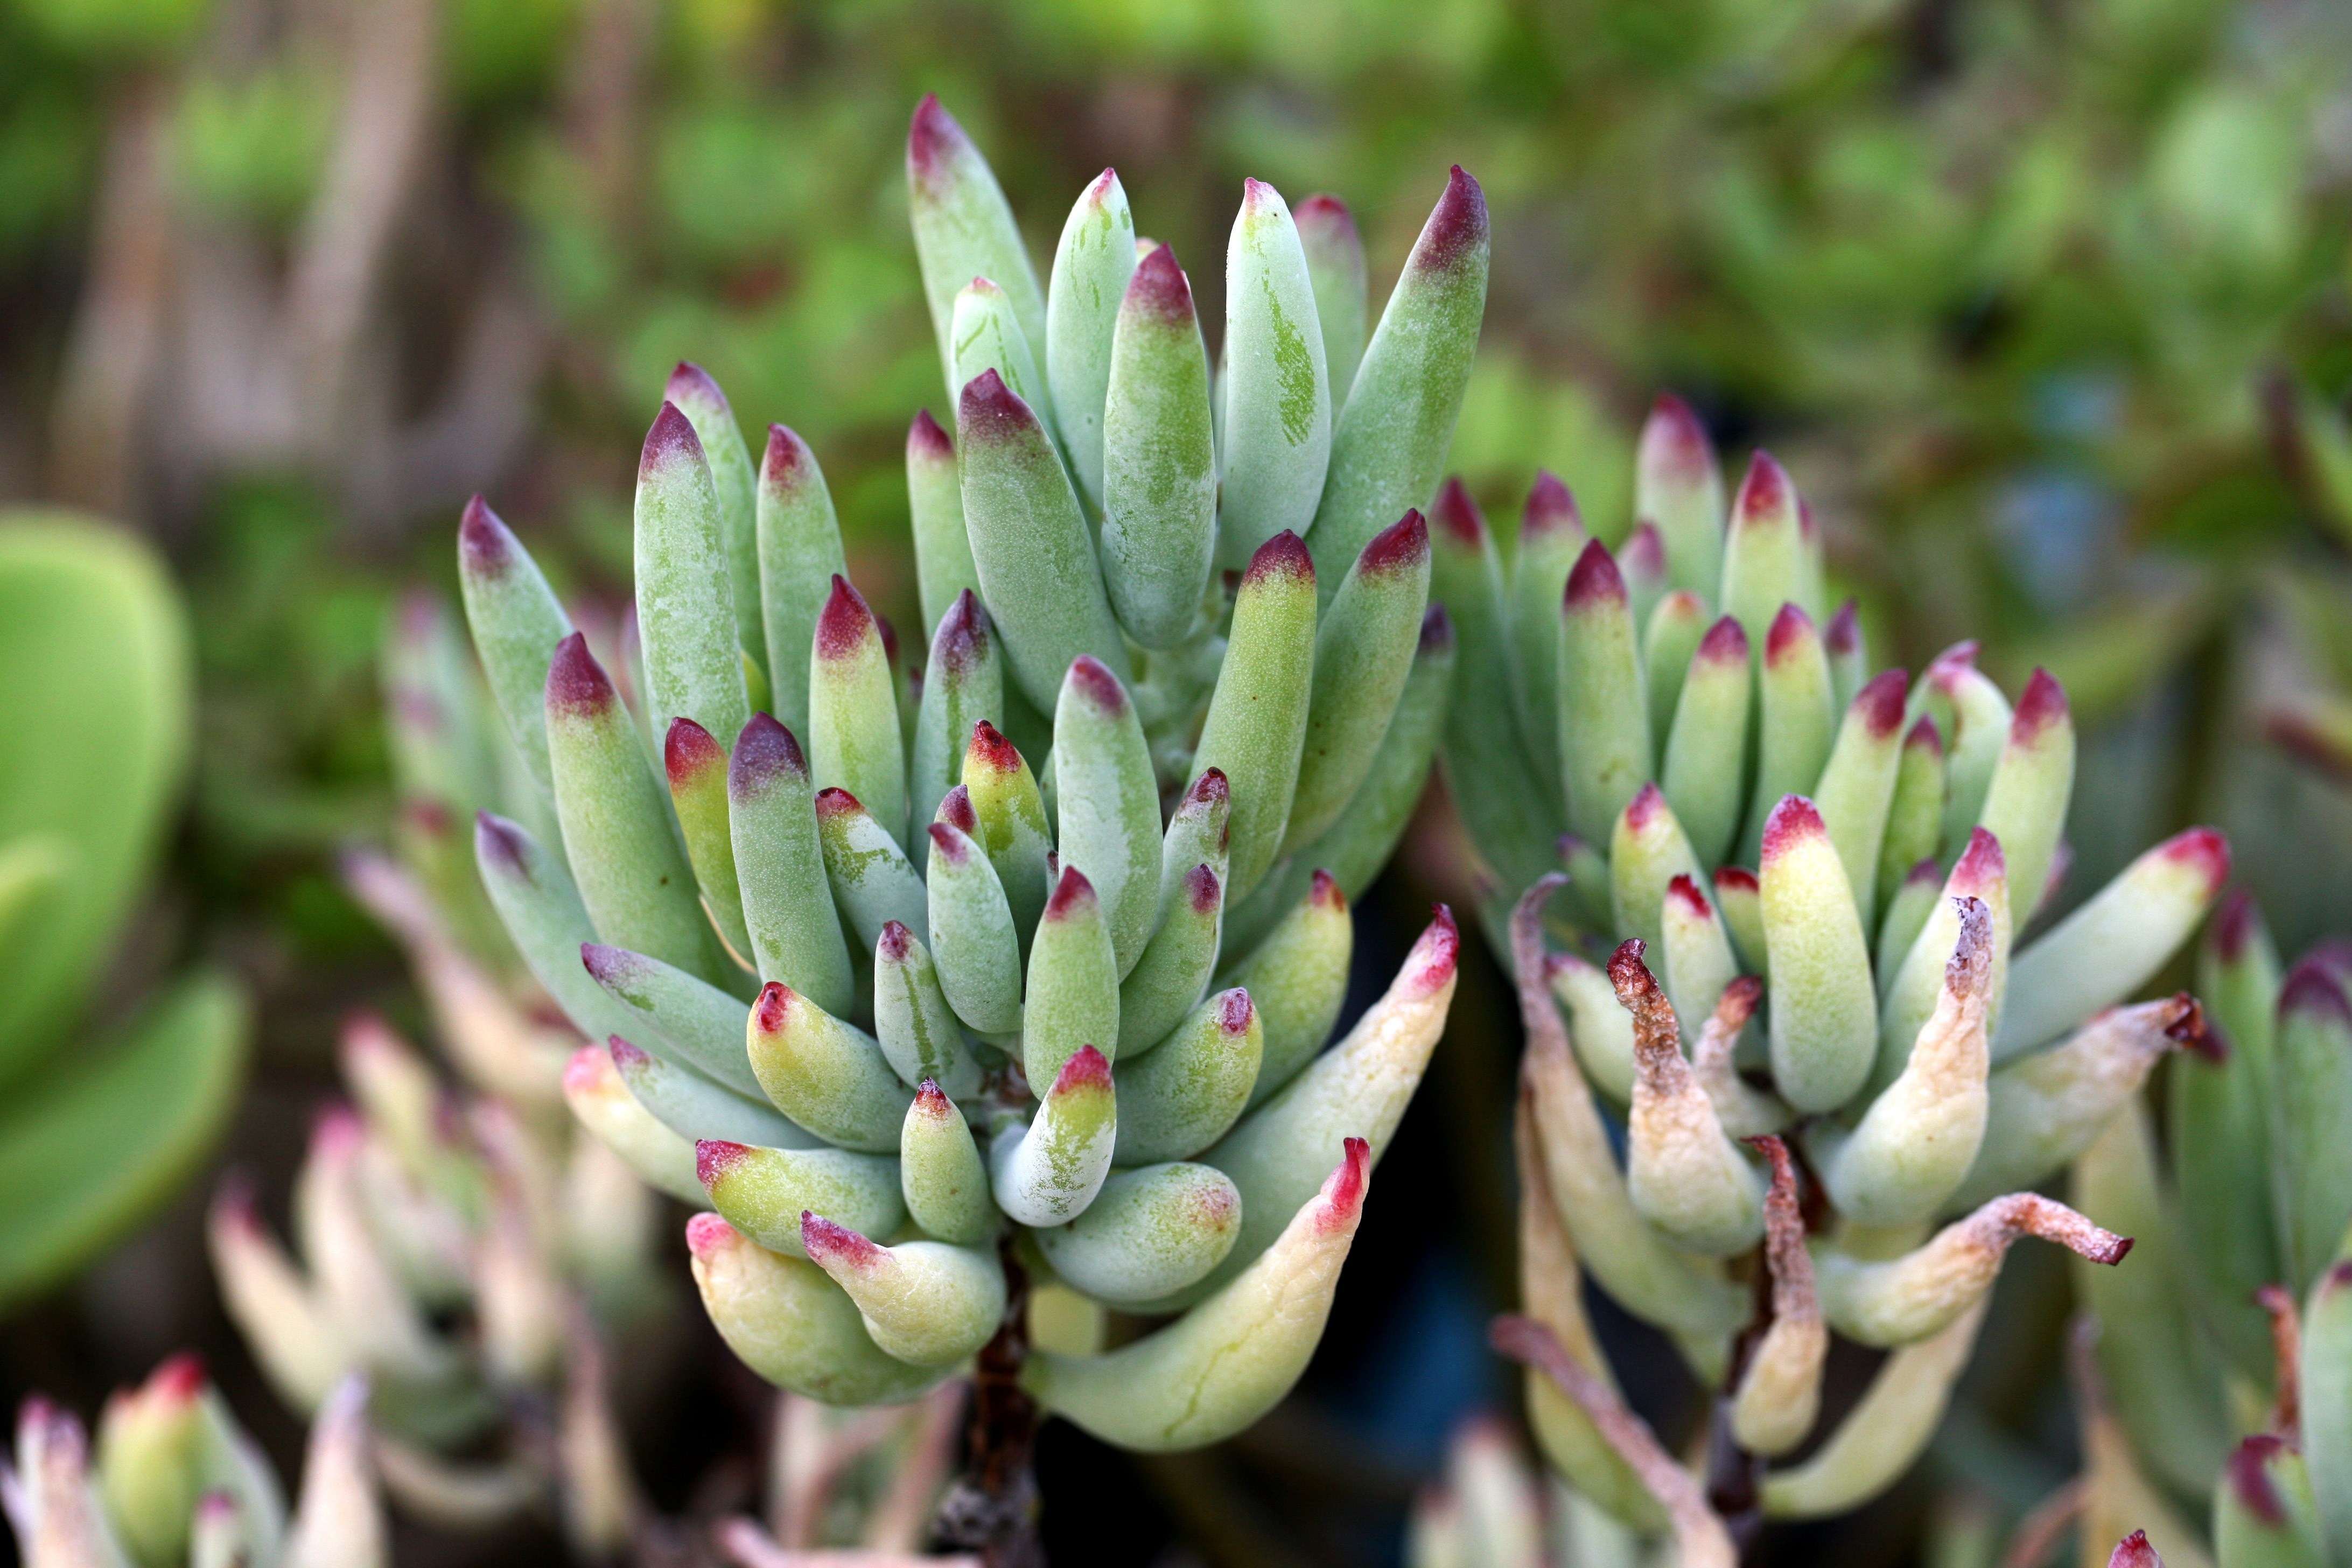
nature, cactus, plant, flower, green, botany, succulent, garden, flora, greenhouse, potted plant, plants, wildflower, flowers, close up, makro, botanical garden, bud, macro photography, flowering plant, affix, a flower garden, a fleshy plant, fleshy in this, mini potted, plant stem, land plant